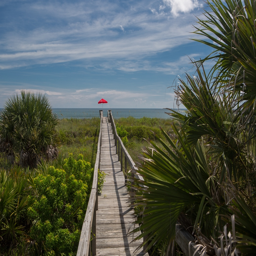
the walkway to the beach .